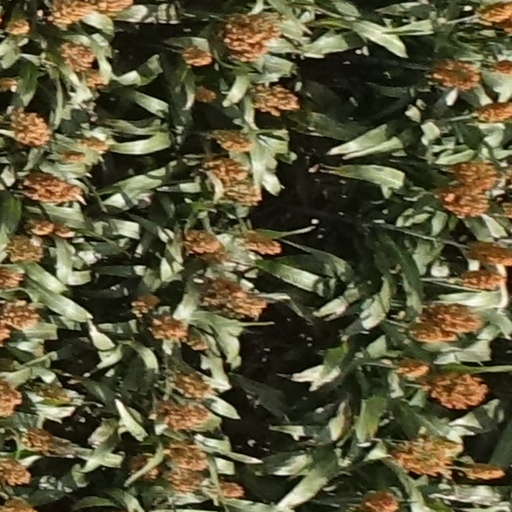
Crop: sorghum